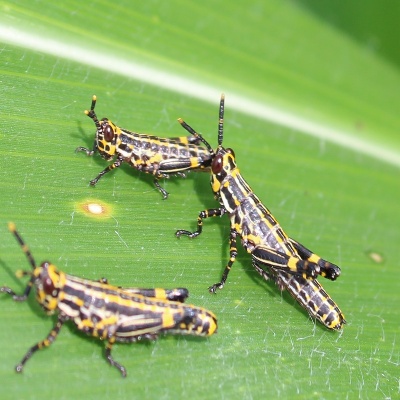
Crop: Maize
Condition: grasshoper